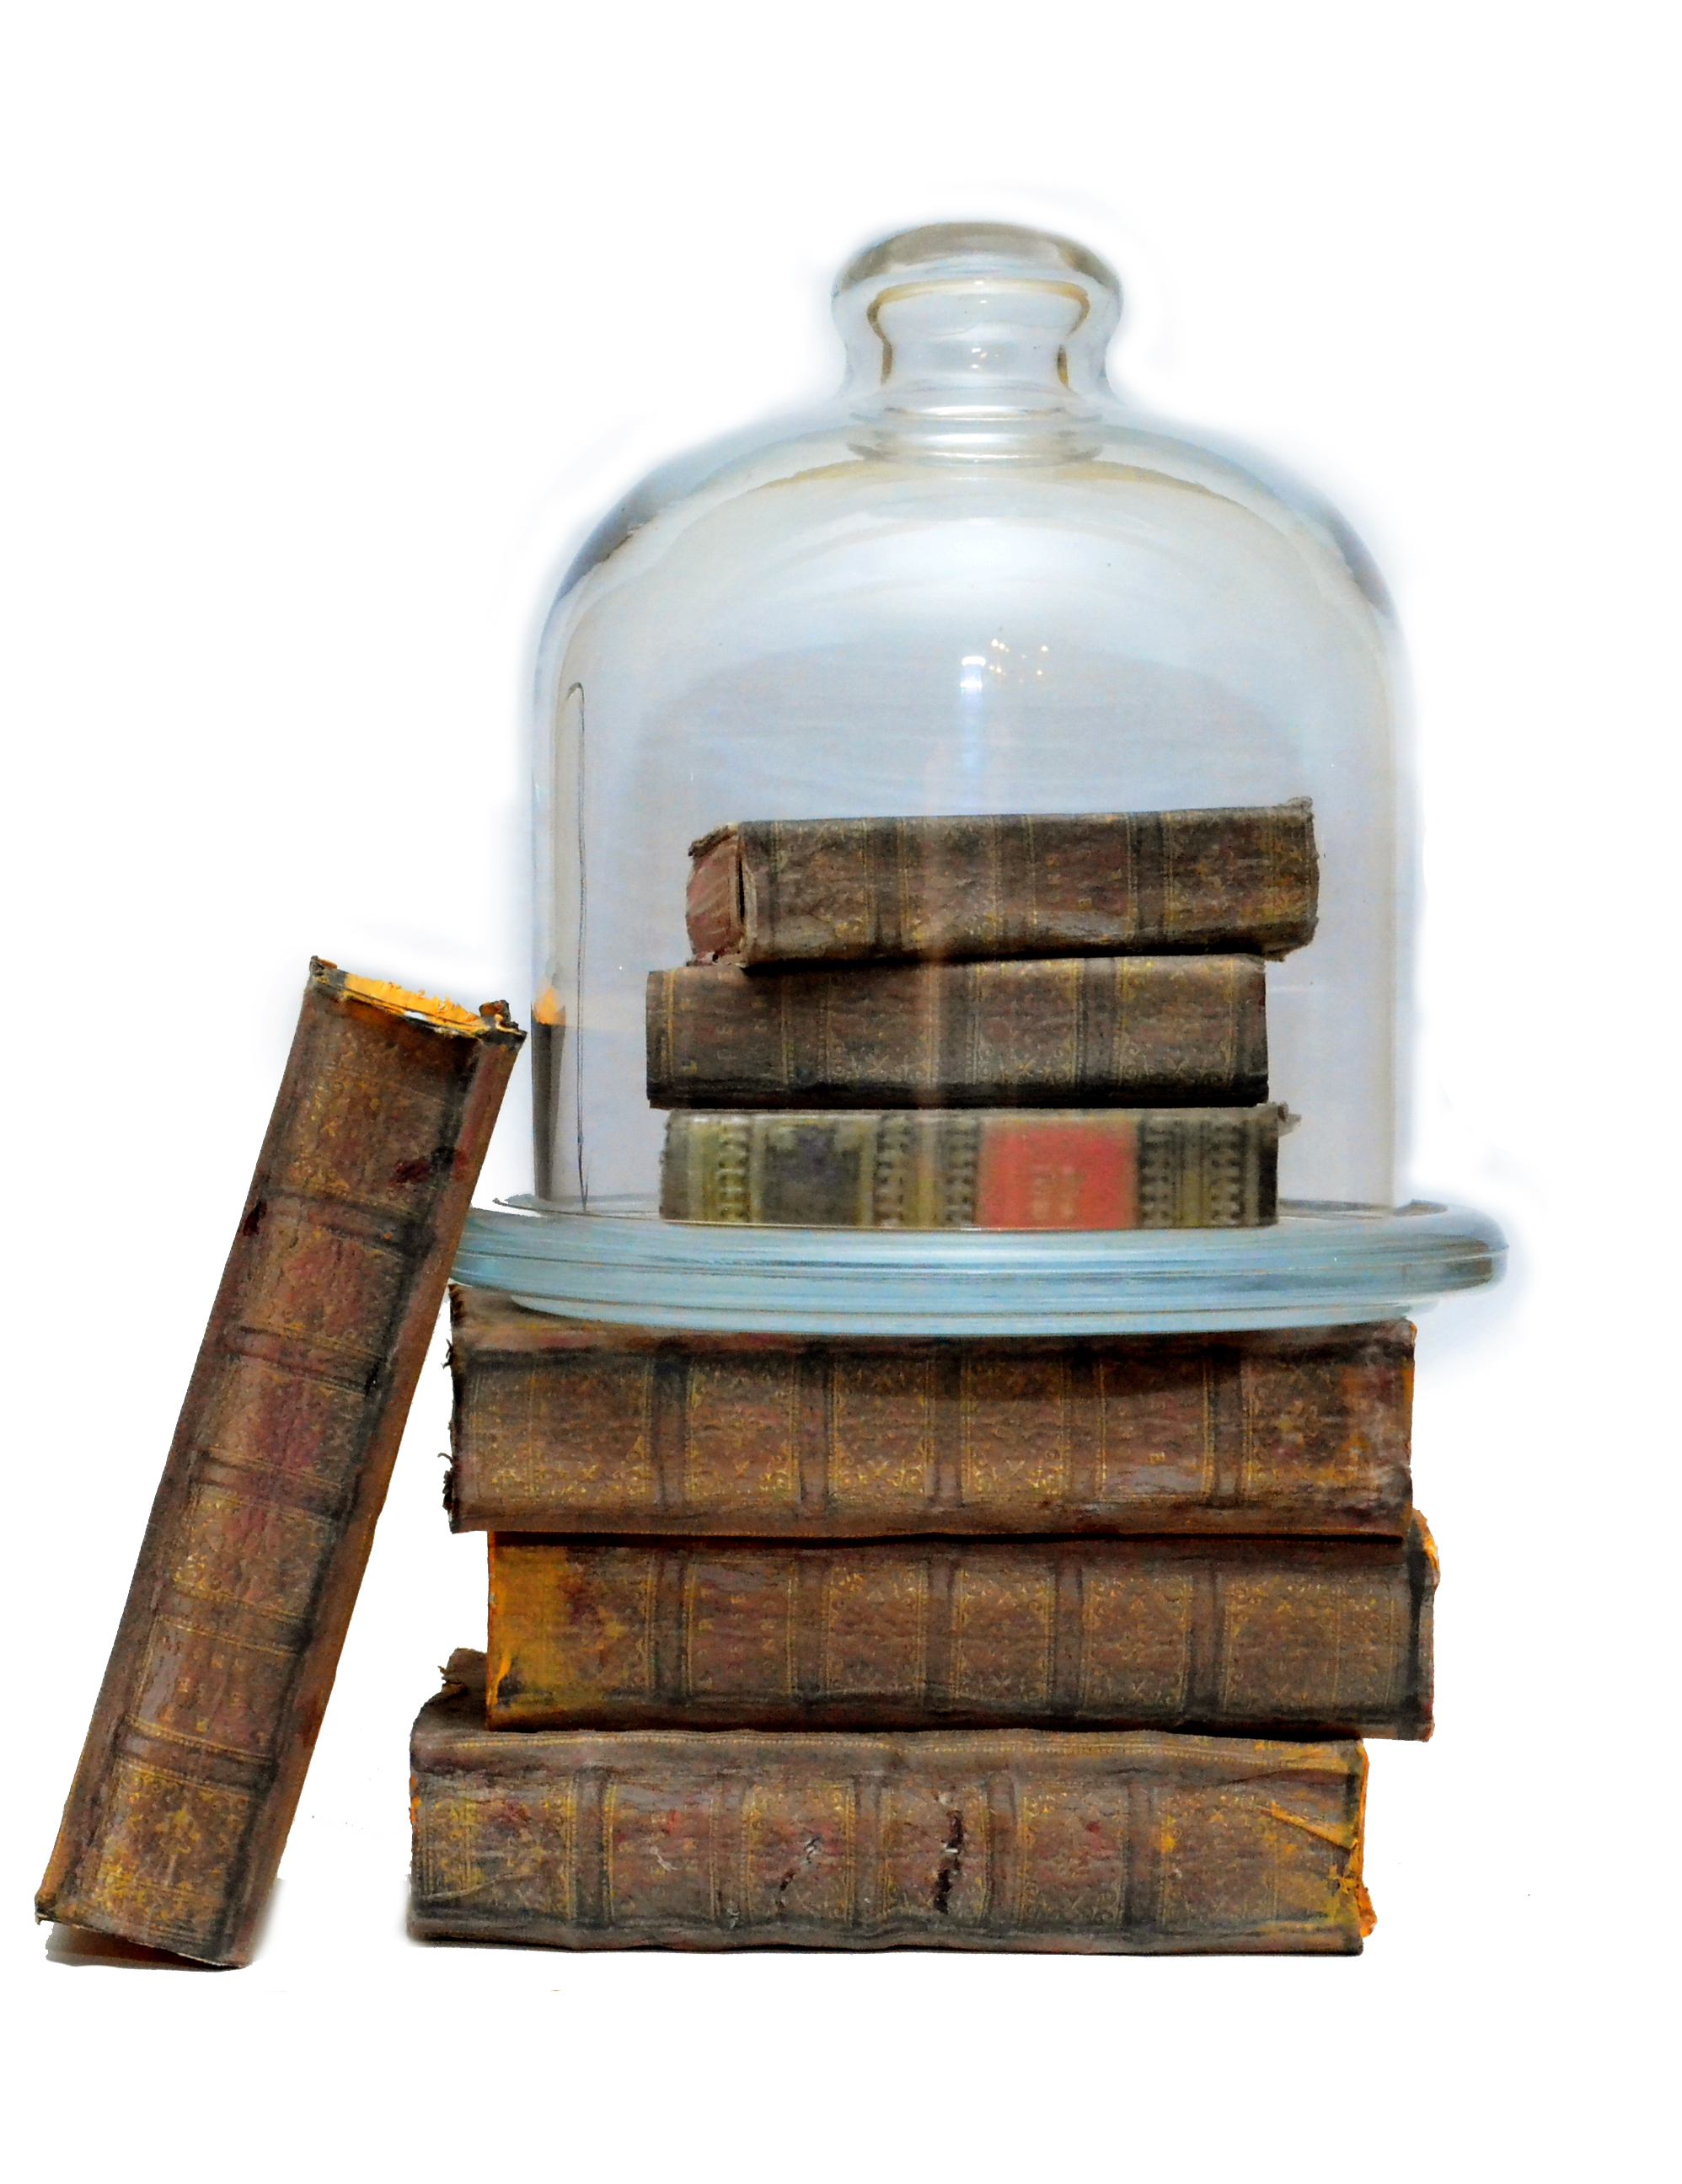
old, shabby, books, shelf, wood, furniture, book, still life